Trilby

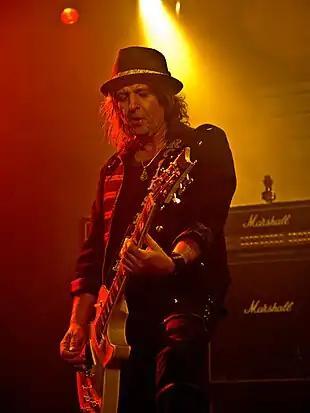
Phil Campbell with trademark trilby

Traditionally it was made from rabbit hair felt, but now is usually made from other materials, such as tweed, straw, heavyweight cotton, wool and wool/nylon blends.